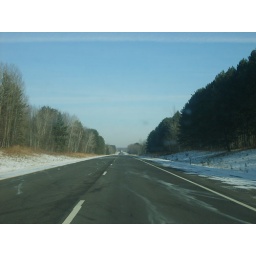
another of the various road trips my myya and i have taken in the last year. yay for car rides!